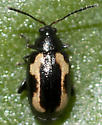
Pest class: striped_flea_beetle